Hygrocybe appalachianensis

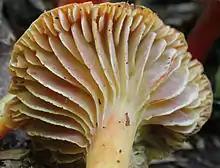
The gills are well spaced, somewhat decurrent, and often have whitish-yellow edges.

Fruitbodies of "H. appalachianensis" have convex caps that are in diameter. As the mushroom matures, the cap margins curl upward, and the central depression in the cap deepens, becoming more or less funnel shaped. Its color is bright red to purplish-red, which fades in age. The cap margin is often whitish. The well-spaced gills are initially adnate-decurrent, becoming more decurrent in age. Their color is that of the cap or paler; the gill edges are sometimes whitish-yellow. The cylindrical stipe, which measures long by , is more or less the same width throughout its length. Its surface texture is smooth to slightly scurfy, and it is often whitish at its base. The flesh of the mushroom lacks any distinctive taste or odor. It is yellowish with orange tinges, with reddish color near the cap cuticle. Alan Bessette and colleagues, in their 2012 monograph on eastern North American waxcap mushrooms, note that the mushroom is "reported to be edible".